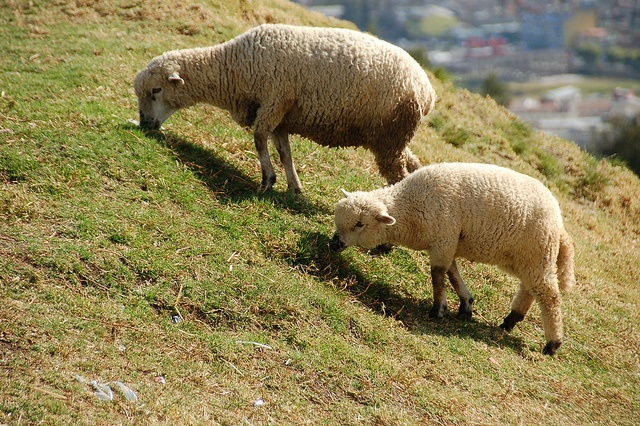
A couple of sheep standing on the side of a grass slope.
Two sheep grazing on a hill with a city in the background.
Some very cute fluffy sheep grazing grass on a  hill.
Two sheep graze on grass on a steep hill.
Sheep grazing on a hill in the sun